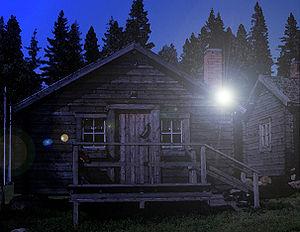
Reconstitution d'un fegljus (Suède)